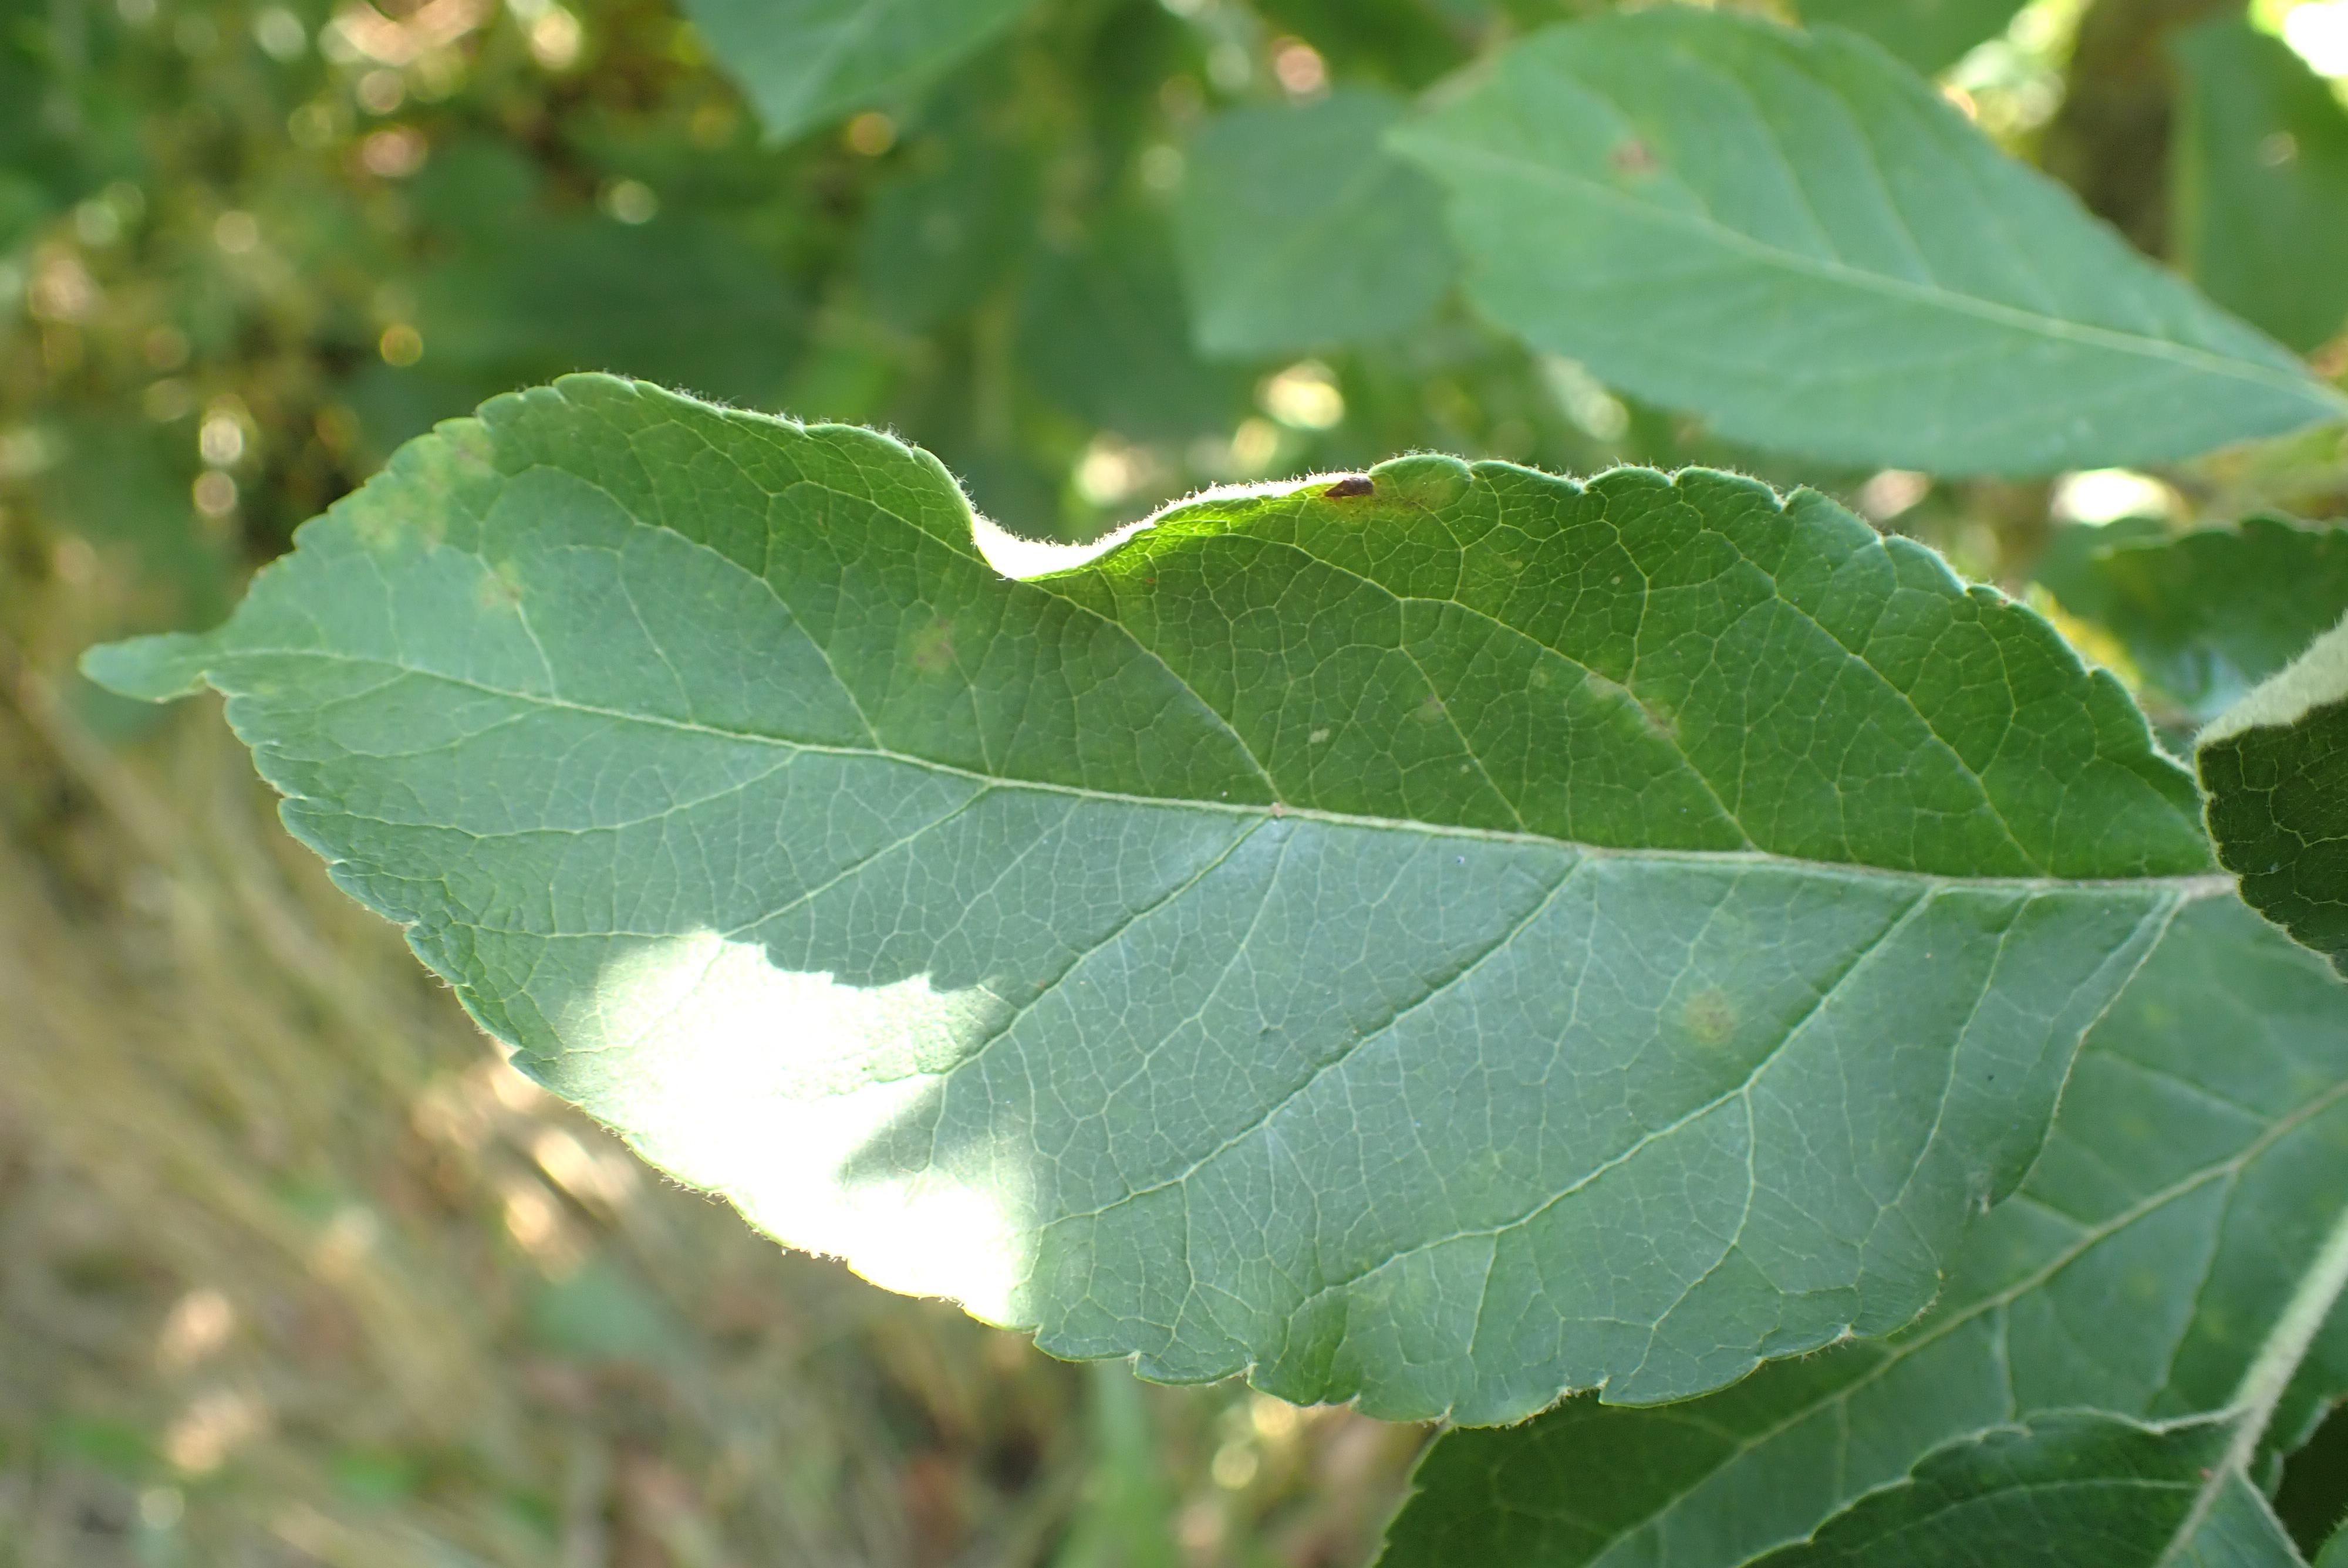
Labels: scab